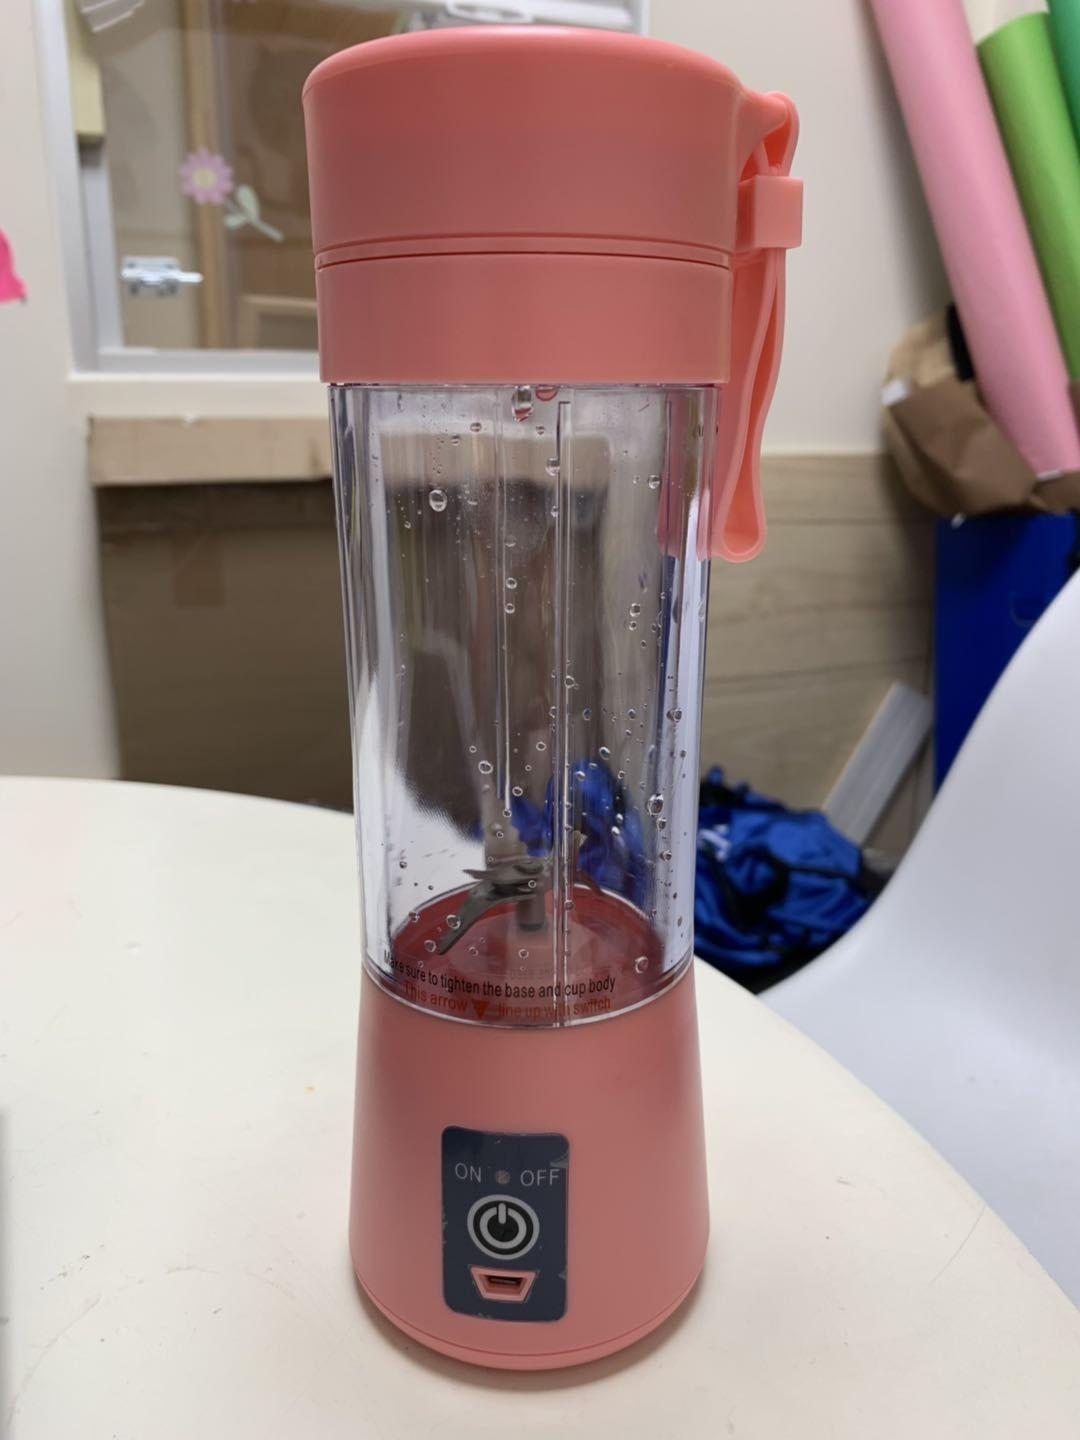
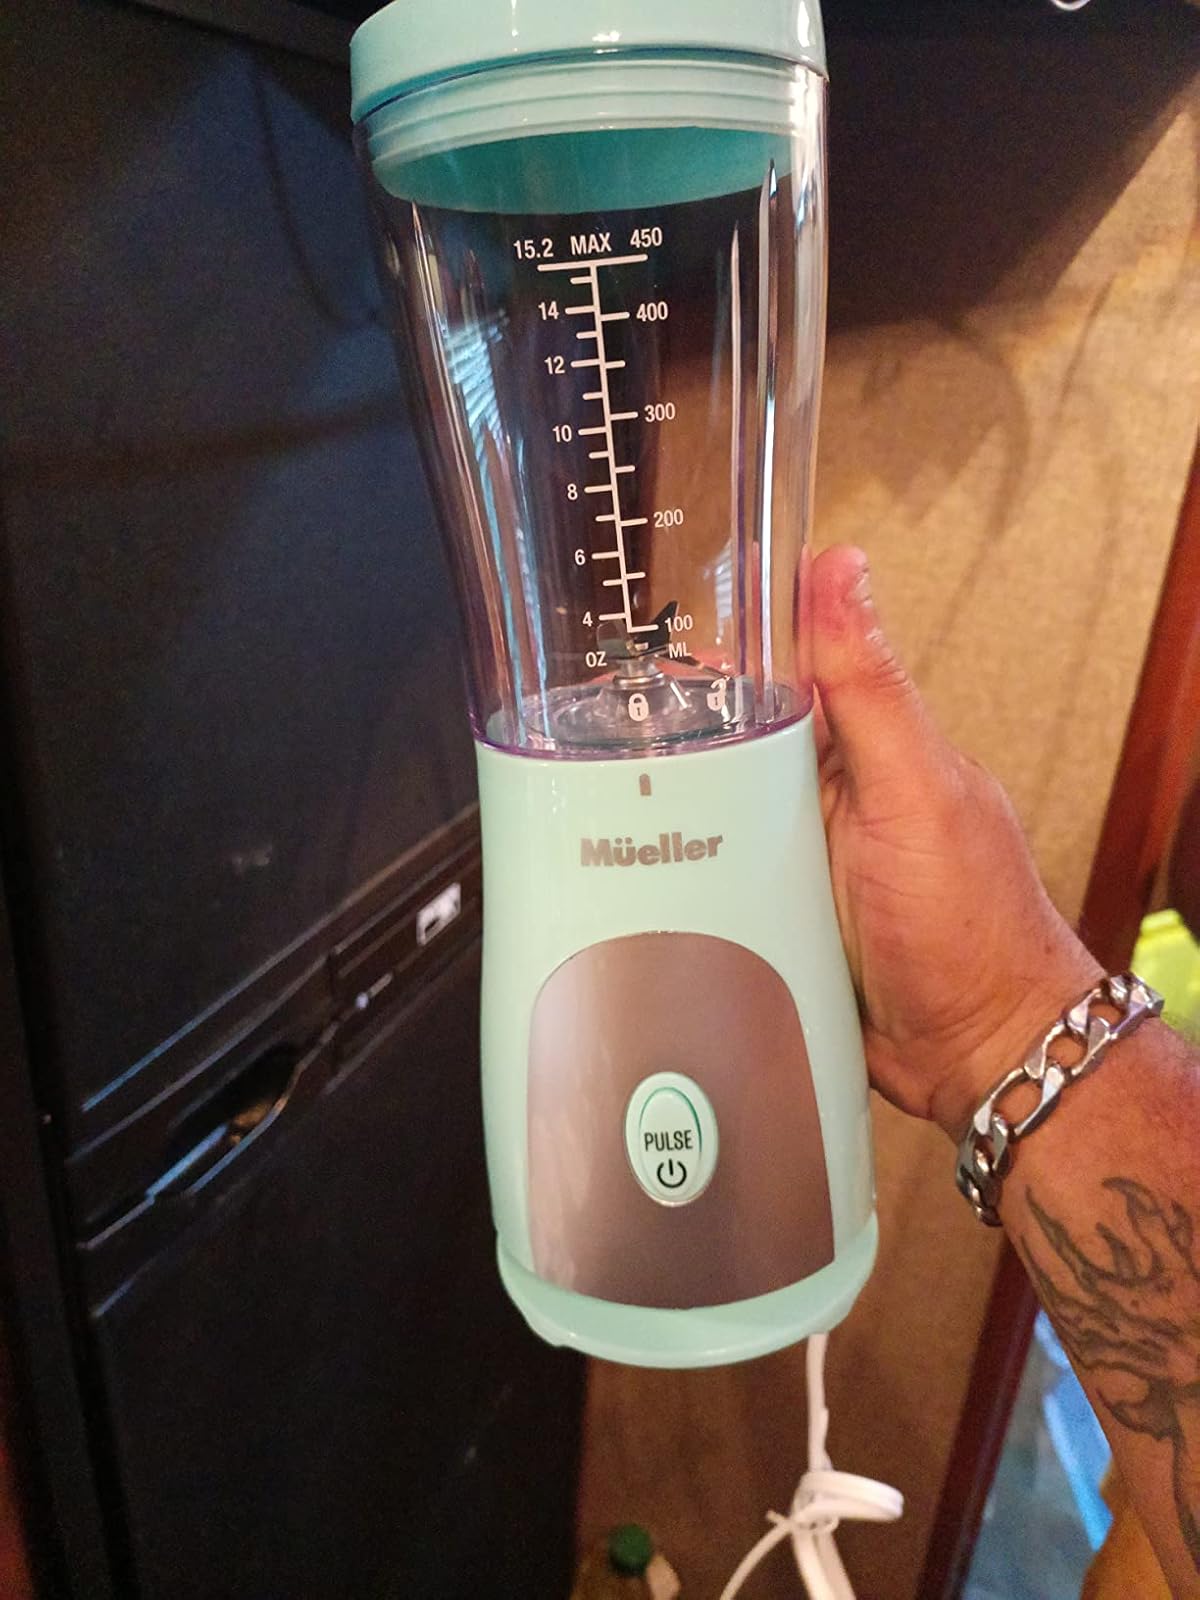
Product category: items_blender
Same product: no